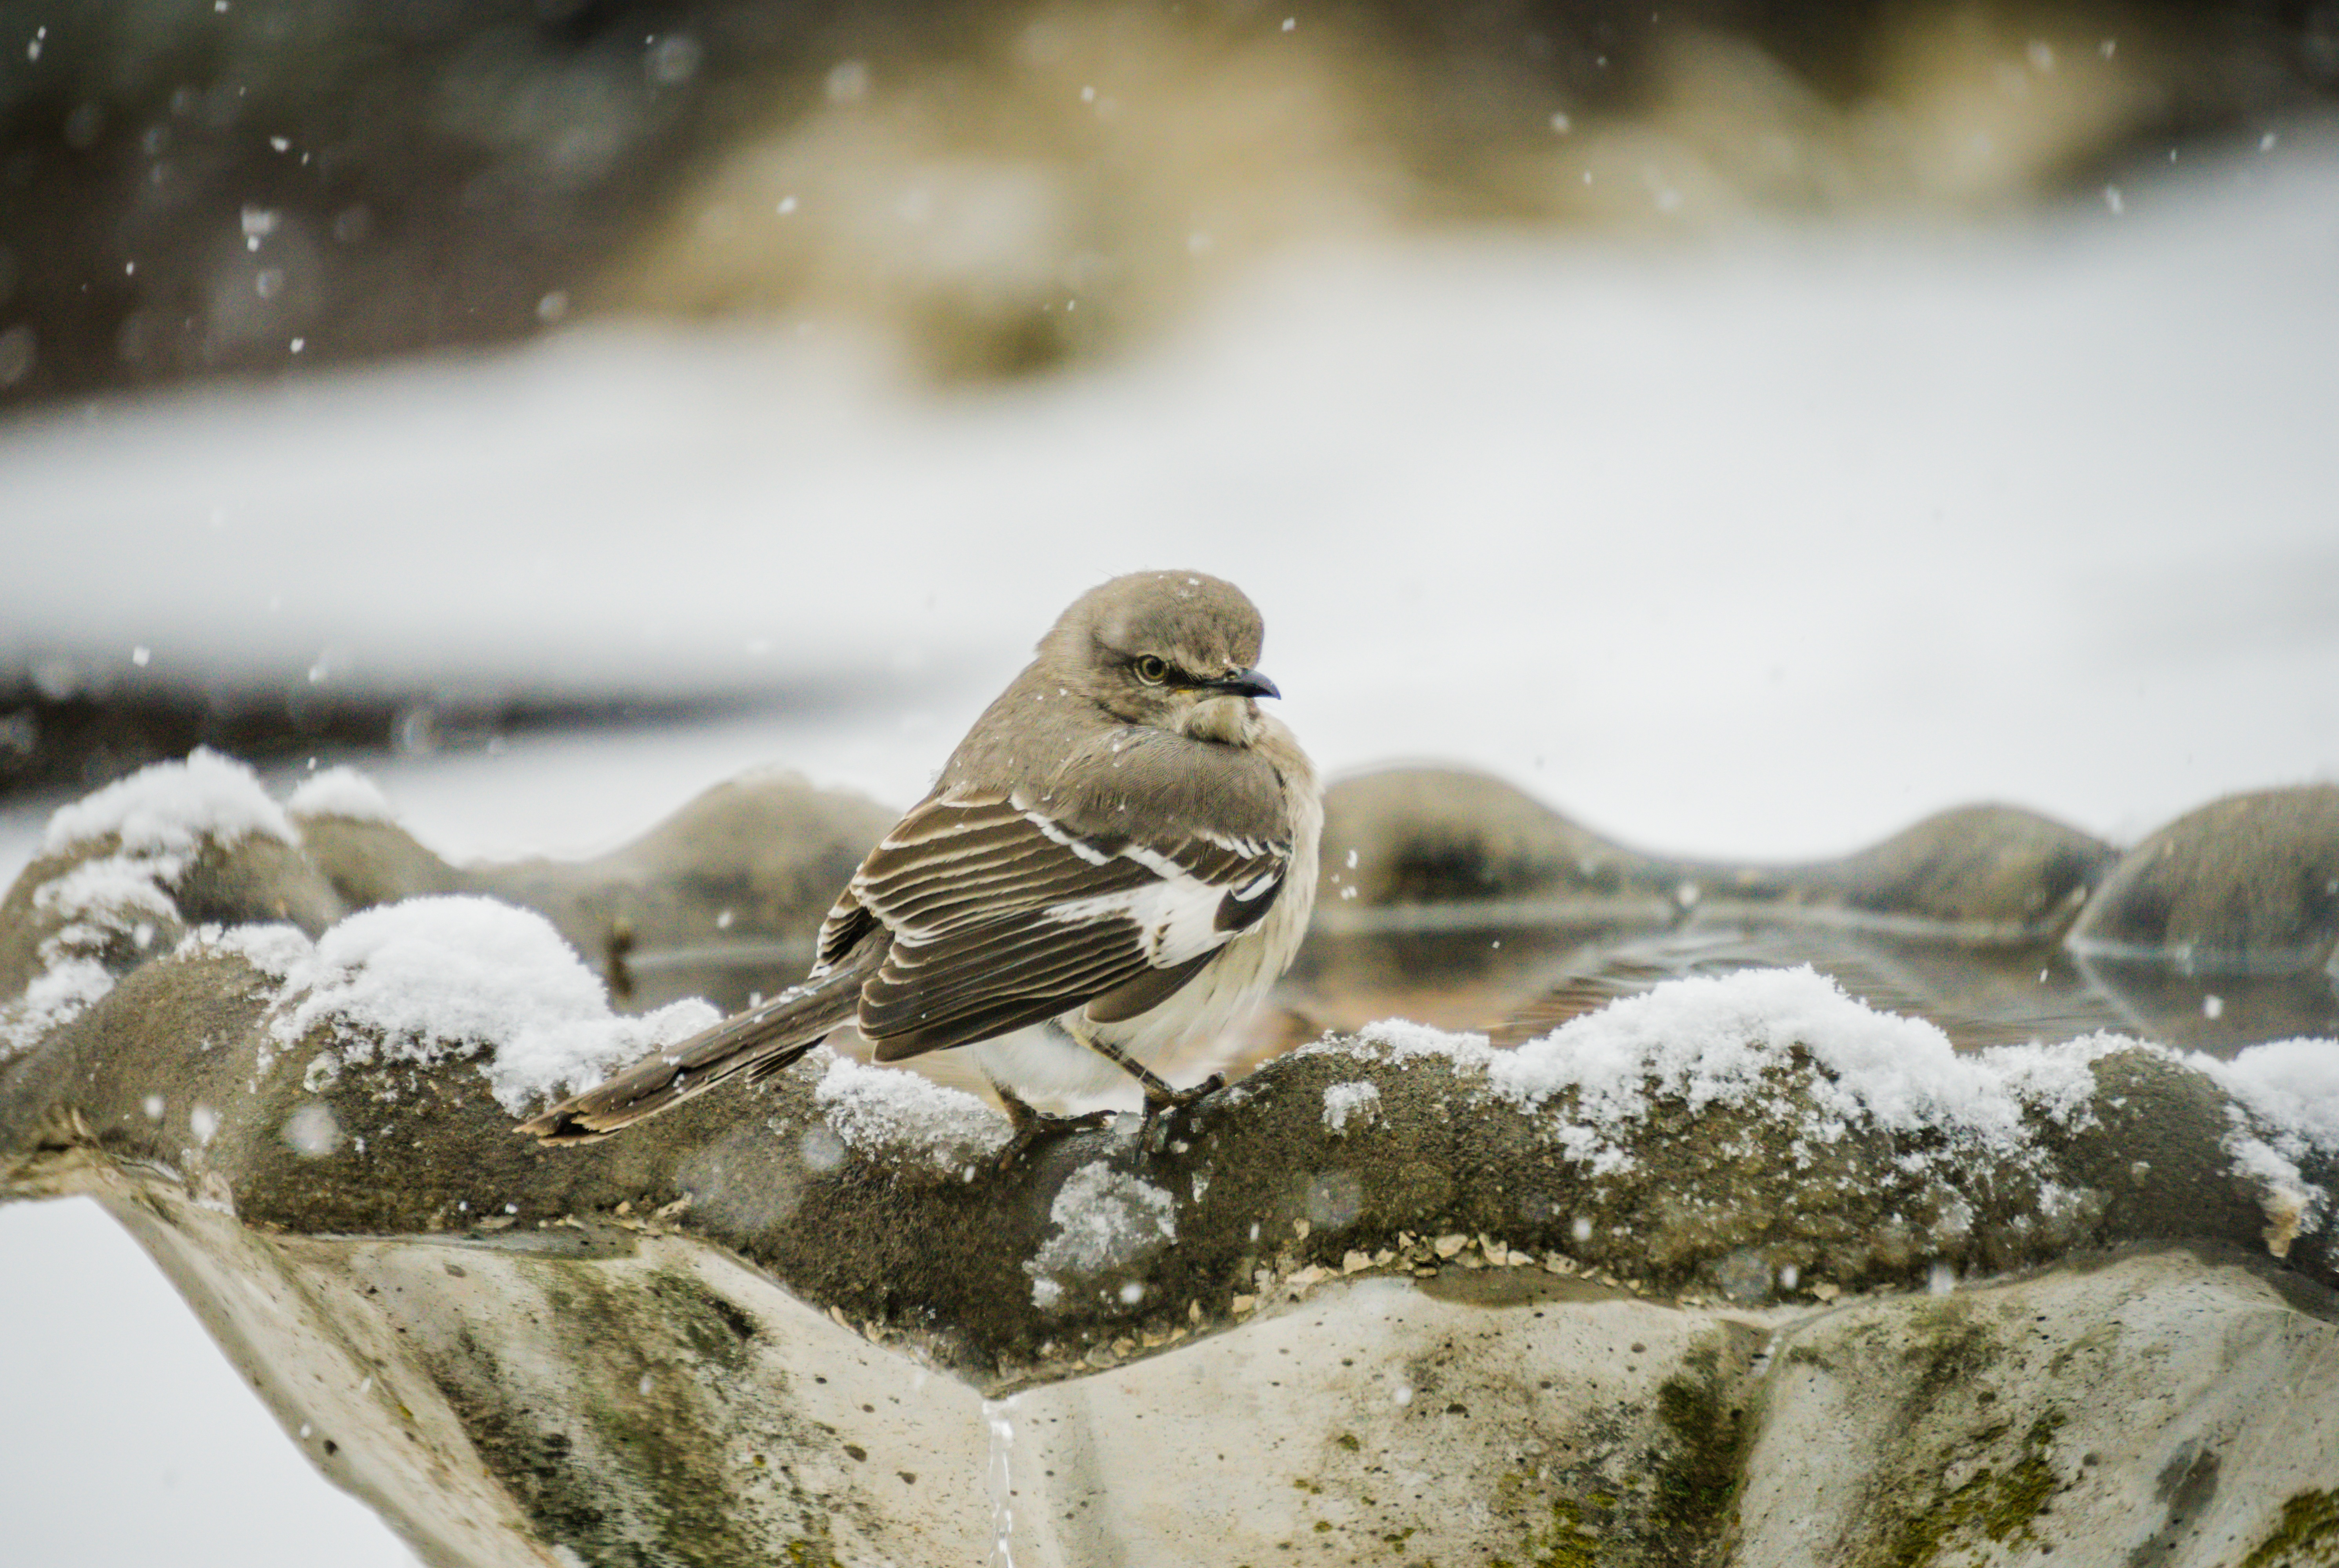
water, nature, snow, winter, bird, wing, wildlife, natural, weather, gray, season, avian, fauna, ornithology, songbird, feathers, sparrow, mockingbird, perching bird, cinclidae